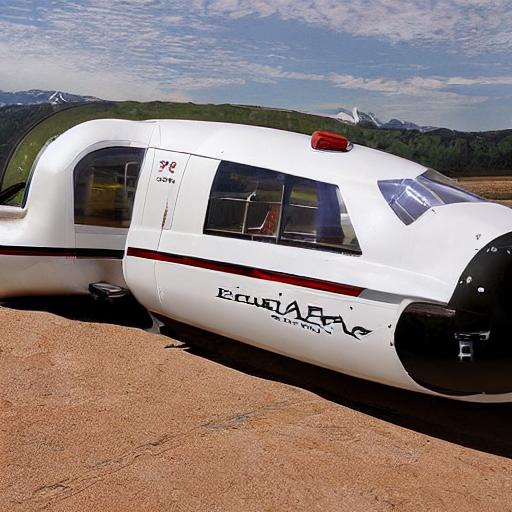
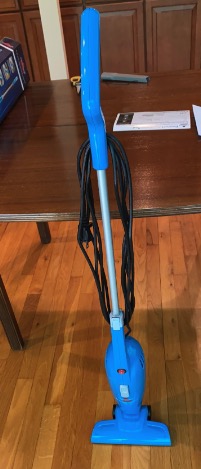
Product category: items_vacuum
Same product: no